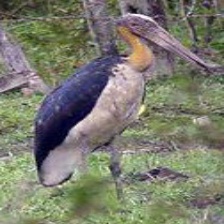
Species: LESSER ADJUTANT
Scientific name: LEPTOPTILOS JAVANICUS
ImageNet parent category: white_stork